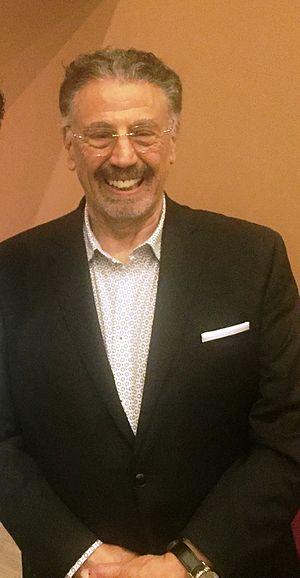
Alfonso Arau est un acteur, réalisateur, scénariste, producteur de cinéma et producteur de télévision mexicain.